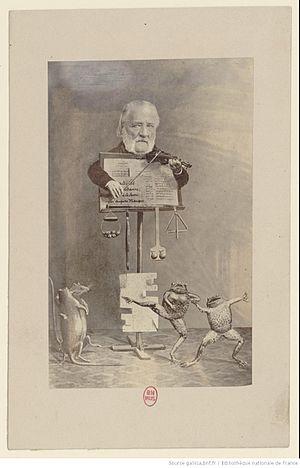
Portrait de Pierre Auguste Marque, (1781-1868) daté au verso de 1865. Document en couleur
Pierre-Auguste Marque, violoniste et compositeur de musique de danse, né à Paris le 26 janvier 1781 d'une famille native d'Amiens, décédé en 1868.